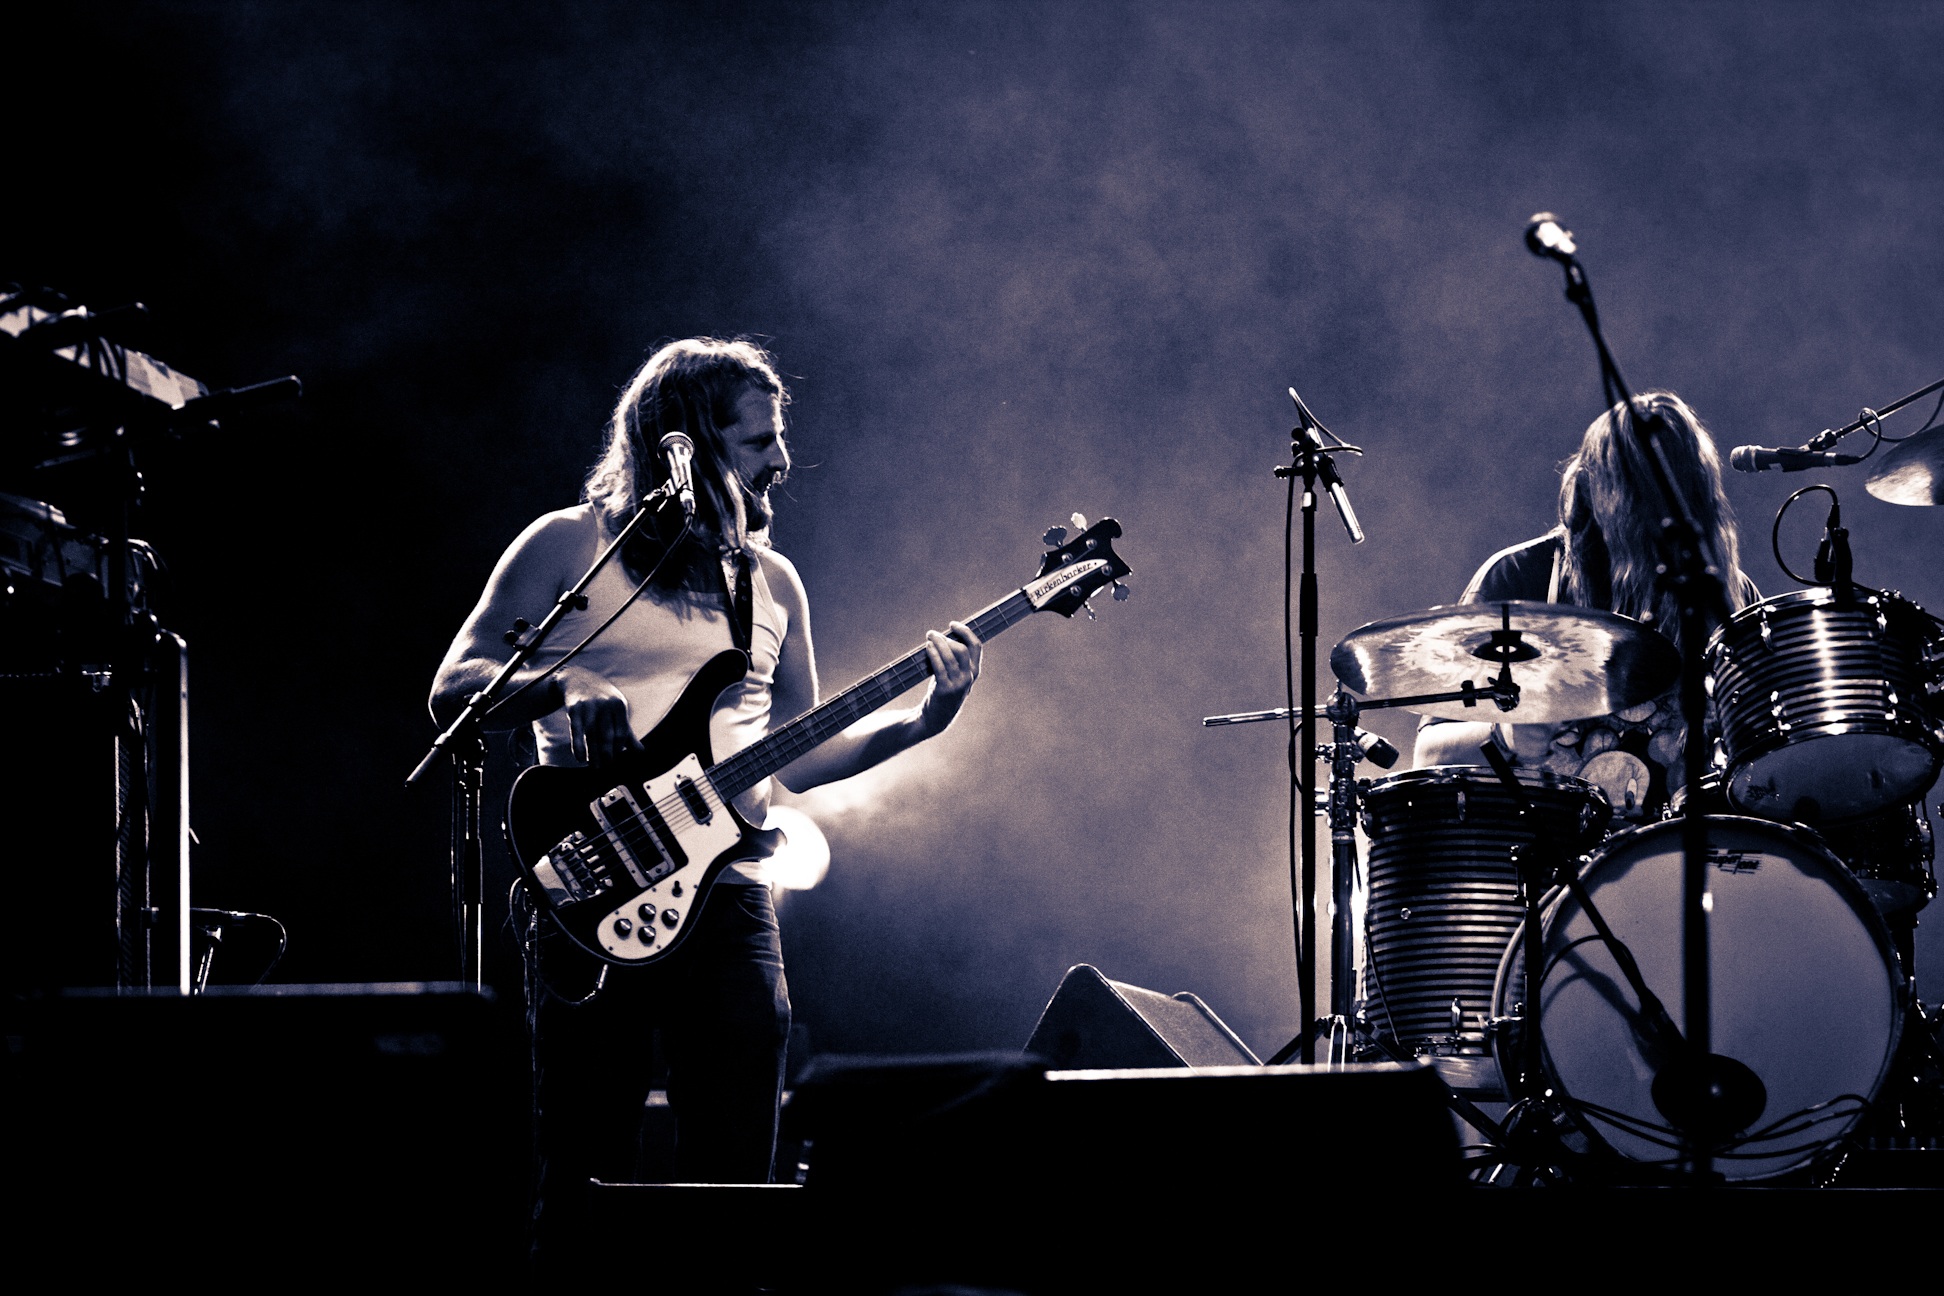
music, concert, band, musician, drum, performing, stage, performance, bassist, musicians, guitarist, drums, drummer, performers, entertainment, performing arts, rock concert, musical ensemble, an pierle, white velvet